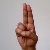
The image shows a hand gesture representing the letter 'U' in Indian Sign Language.